Ian Player

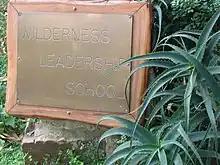
Wilderness Leadership School plaque

This led to the formation of the Wild Foundation, the Wilderness Foundation SA, Wilderness Foundation UK, Magqubu Ntombela Foundation not to mention the World Wilderness Congresses, first convened in 1977.